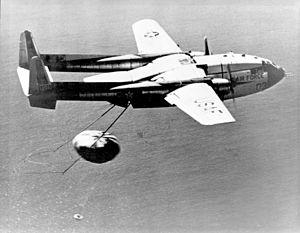
Corona est le premier programme de satellites de reconnaissance des Américains qui est mis en œuvre entre juin 1959 et le 31 mai 1972. Il est développé au début de l'ère spatiale, en pleine guerre froide opposant les États-Unis à l’Union soviétique alors que ce pays met au point des missiles balistiques intercontinentaux dotés d'une tête nucléaire qui semblent sur le point de bouleverser l'équilibre militaire entre les deux pays. Le programme Corona permet d'évaluer à la baisse la menace des missiles soviétiques en permettant de dénombrer le nombre de sites de lancement réel. Les satellites du programme Corona utilisent des techniques mises au point dans le cadre de la photographie aérienne. Les satellites Corona disposent d'une ou deux capsules récupérables contenant le film photographique. Celle-ci est larguée par le satellite une fois la mission de reconnaissance accomplie et récupéré en vol par des avions équipés de dispositifs de récupération. Le programme géré par la CIA est longtemps resté secret. Il est déclassifié en 1995.
Le Fairchild C-119 Flying Boxcar également connu sous le nom de C-119 Packet, est un avion de transport militaire américain conçu par Fairchild juste après la Seconde Guerre mondiale. Il se caractérise par un empennage bipoutre qui facilite le chargement et le déchargement. Sa capacité de transport impressionnante pour l'époque lui a valu son surnom de wagon volant ou Flying Boxcar. De 1947 à 1955, plus de 1 100 exemplaires ont été construits, et utilisés par une dizaine de pays différents.
Le vol spatial est le mouvement d'un astronef dans et à travers l'espace. Le vol spatial est utilisé dans le cadre de l'exploration spatiale, et dans les activités commerciales liées telles que le tourisme spatial et les satellites de télécommunication. D'autres usages non commerciaux sont également recensés, tels que les télescopes spatiaux et les satellites espions ou ceux d'observation de la planète.
La guerre froide est le nom donné à la période de fortes tensions géopolitiques durant la seconde moitié du XXᵉ siècle, entre d'une part les États-Unis et leurs alliés constitutifs du bloc de l'Ouest et d'autre part l'Union des républiques socialistes soviétiques et ses États satellites formant le bloc de l'Est. La guerre froide s'installe progressivement à partir de la fin de la Seconde Guerre mondiale dans les années 1945 à 1947 et dure jusqu'à la chute des régimes communistes en Europe en 1989, rapidement suivie de la dislocation de l'URSS en décembre 1991.